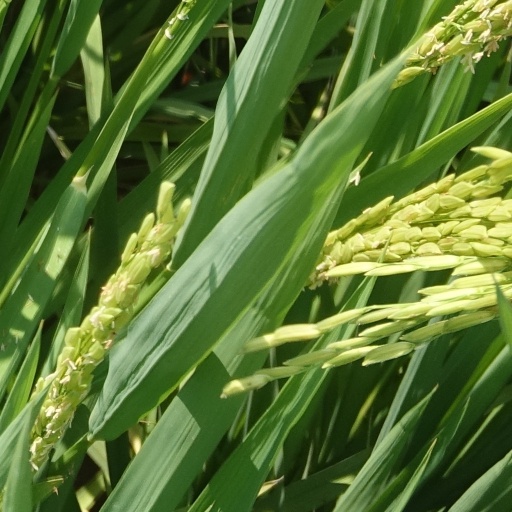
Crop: rice